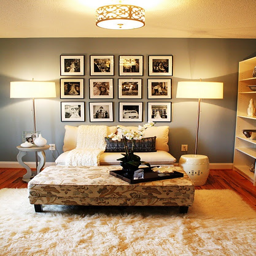
every little detail is the right choice : dark walls , light rug with a great texture to it .